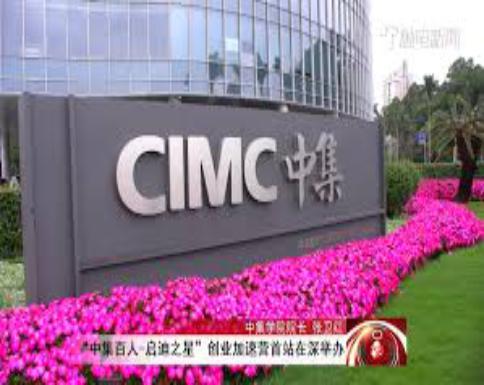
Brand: Cimc-2
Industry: Transportation